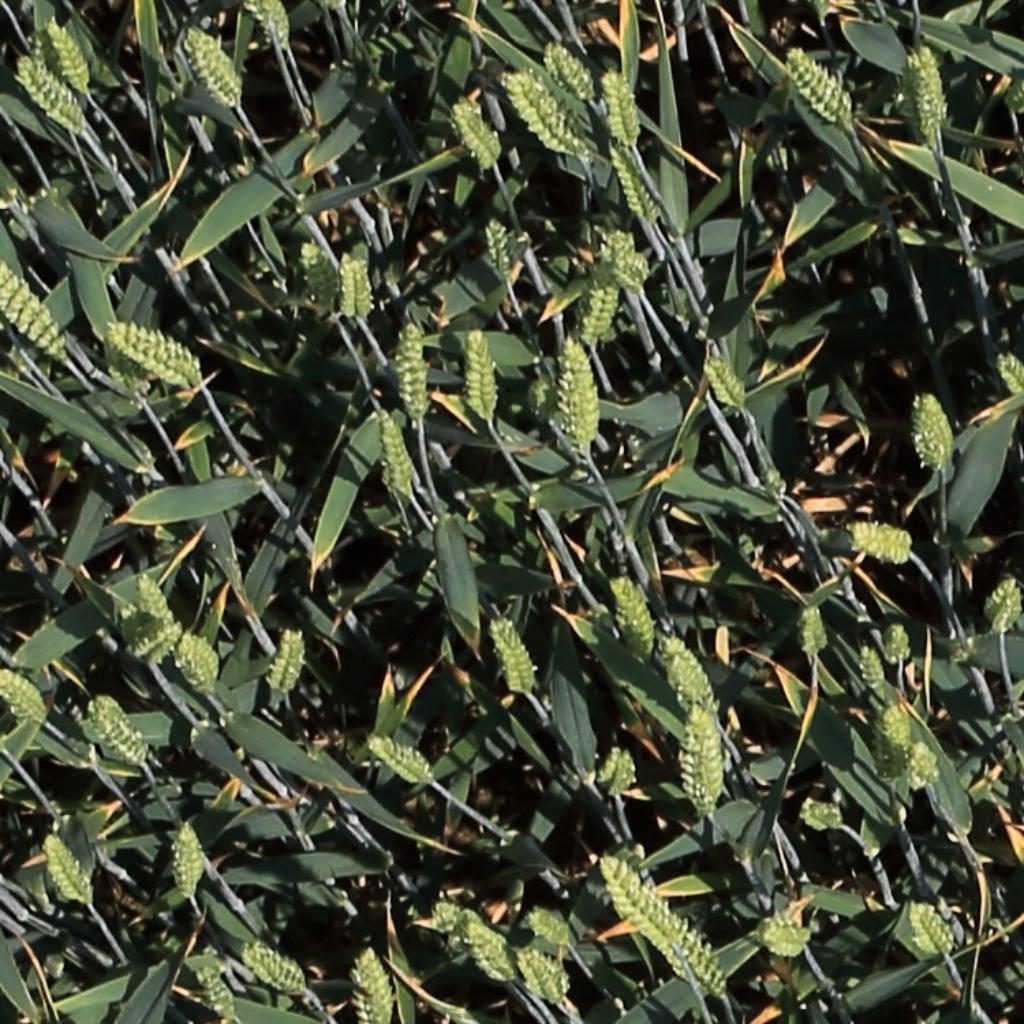
Country: Switzerland
Location: Usask
Wheat development stage: Filling